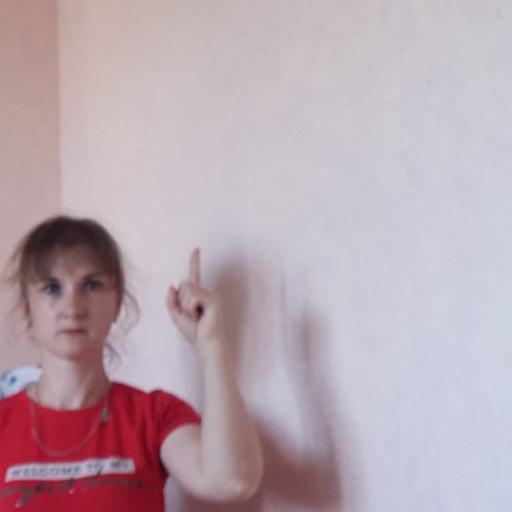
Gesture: one